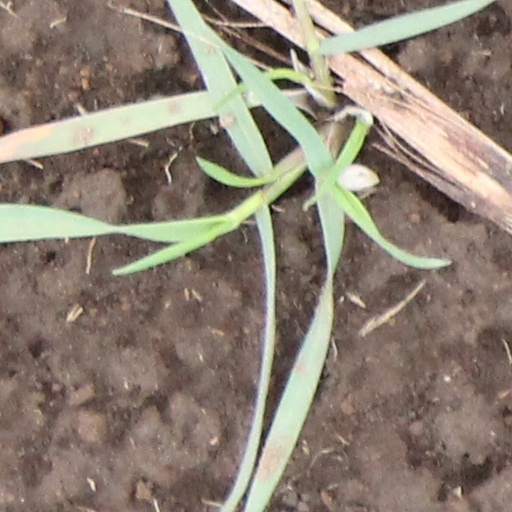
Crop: wheat